Pan-Romance language

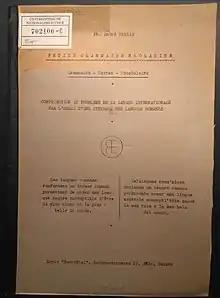
"Petite Grammaire Neolatine", by Schild (1947), front page.

Neolatino is a Romance zonal auxiliary language proposed to be used as a global international auxiliary language. It was developed by francophone Swiss linguist André Schild (1910–1981), who presented it in "Petite Grammaire Neolatine", published in January 1947. This first work includes grammar, vocabulary and sample texts. An international group of supporters was founded shortly after, which published in Neolatino a bulletin with texts from several authors ("Buletino del Grupo Internacionale Neolatinista de Correspondentes") from May 1947 until, at least, February 1949 (18 numbers). Later in 1947, Schild published an extended dictionary in "Vocabulario Neolatino: Francese-Italiano-Hispano." In 1948, a group improved and further developed the language: "Comitato Linguístico Neolatino", with Schild as its president. R. L. Stevenson's tale "Will o' the mill: The plain and the stars" was translated into Neolatino by H. Littlewood as "Gulielmo del molino: La planura e las stelas".